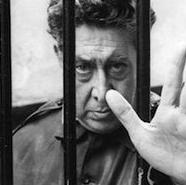
Age: 63